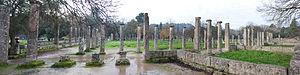
La palestre était, dans la Grèce antique, le lieu où les adolescents entre 12 et 16 ans pratiquaient la lutte, la gymnastique et d'autres exercices physiques, mais aussi bonnes manières et discipline. Ce terme vient du mot grec πάλη signifiant lutte. Il s'agit d'un espace rectangulaire ou péristyle entouré d'une colonnade avec des salles servant à différents usages